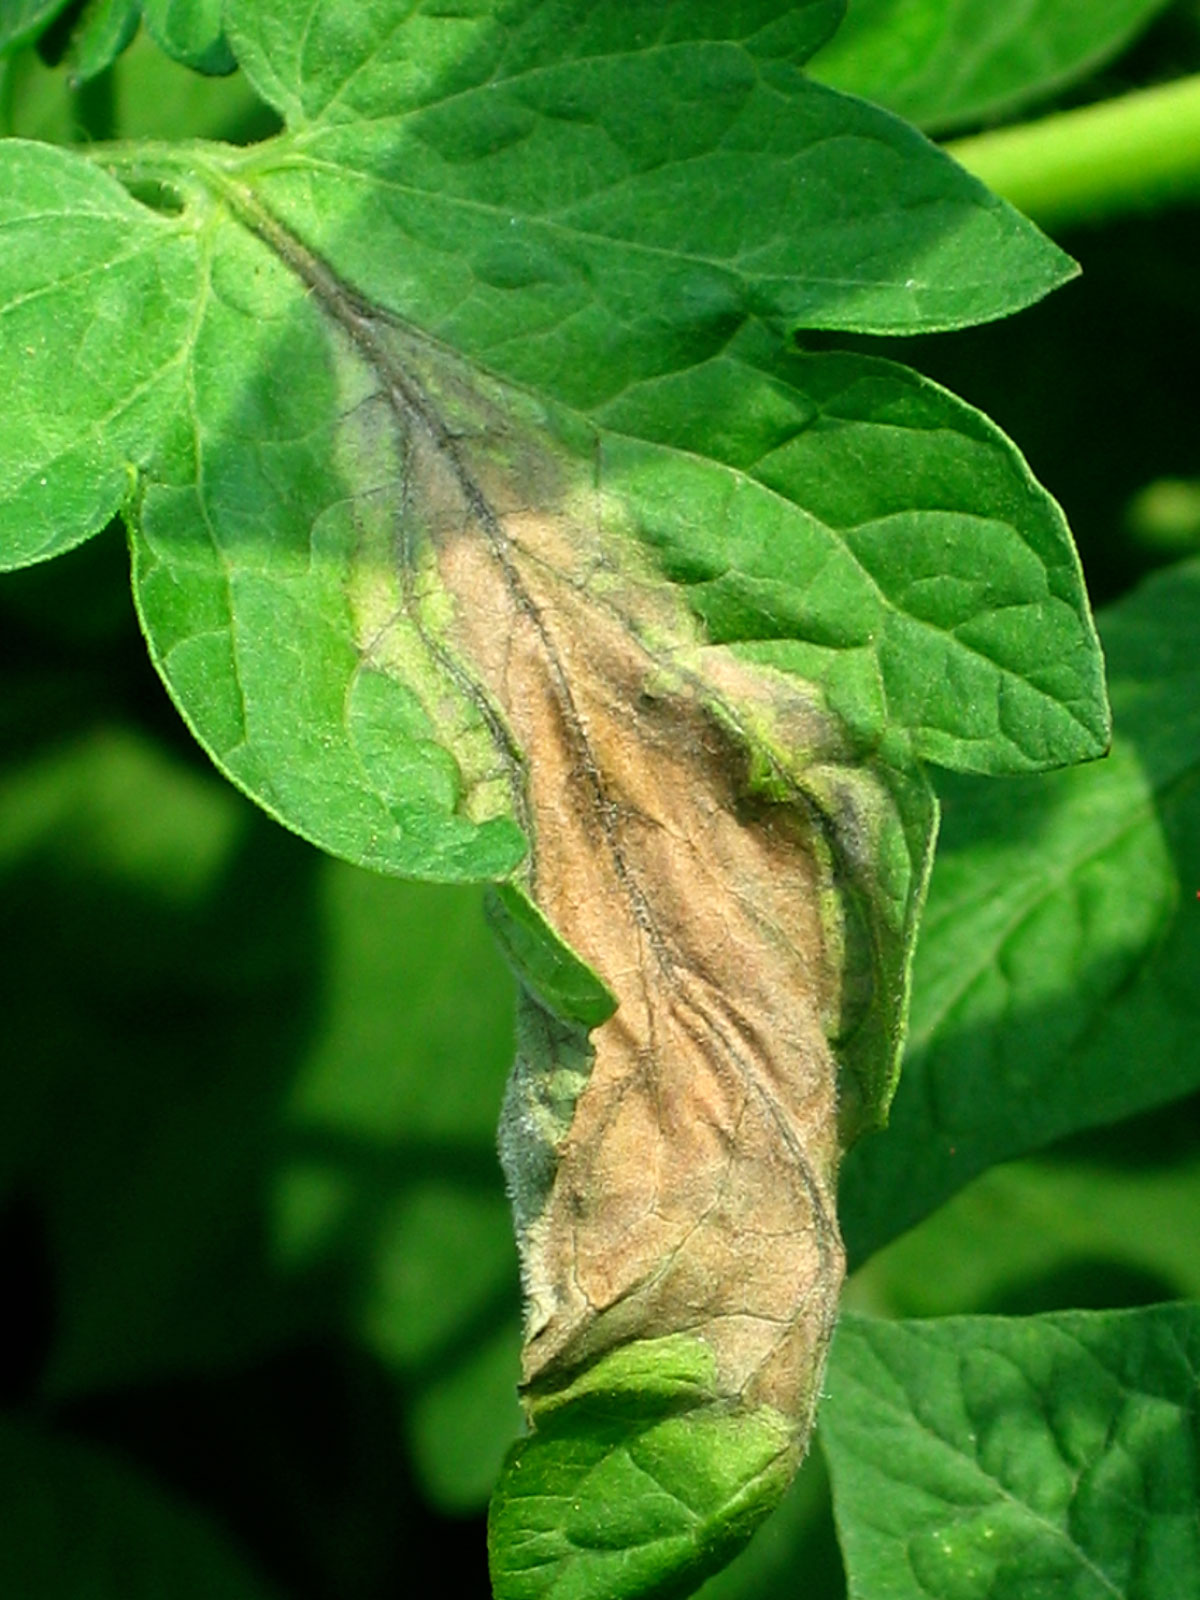
Labels: Tomato leaf late blight